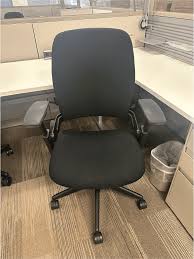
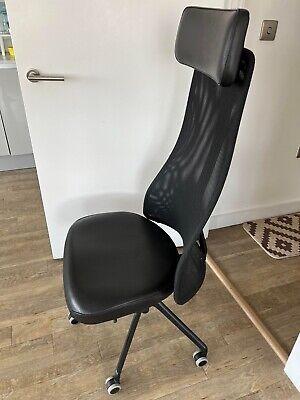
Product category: items_chair
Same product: no